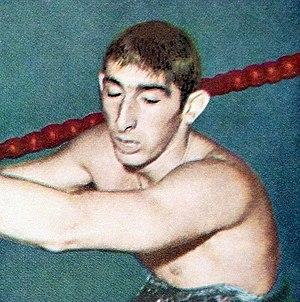
Michel Rousseau est un nageur français spécialisé en nage libre, né le 8 juin 1949, sociétaire de l'ASPTT de Paris de 1967 à 1973, du Réveil de Nogent-sur-Marne de 1974 à 1975, et du CN Antibes Juan en 1976.